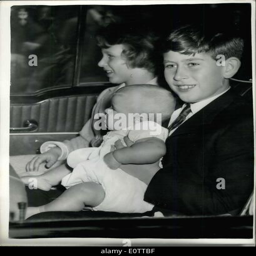
queen mother celebrates 60th birthday .